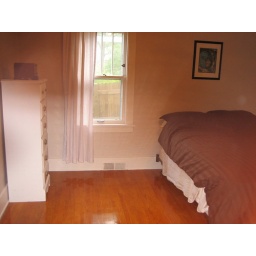
Looking in from the living room doorway, the bathroom door is just to the left.